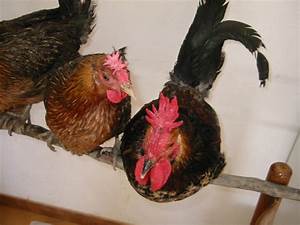
Label: gallina